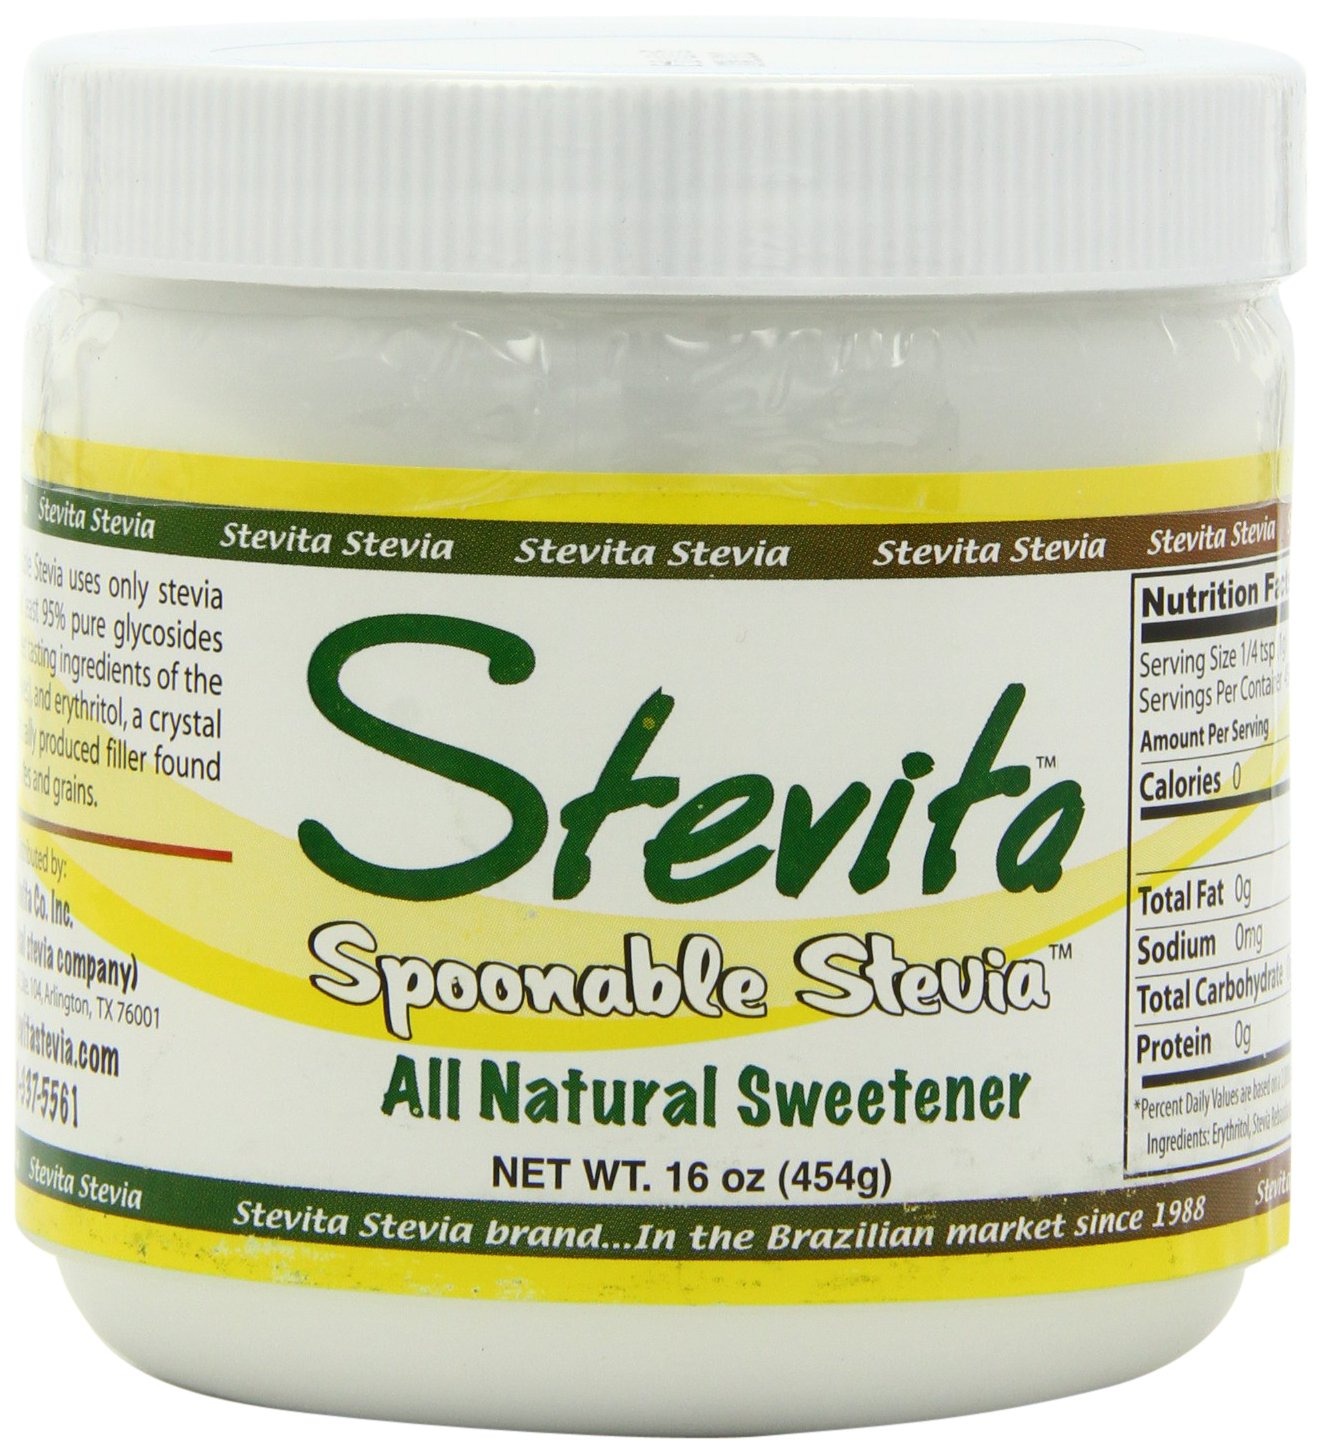
Item Name: Stevita Stevia Spoonable Sweetener, 16 Ounce
Bullet Point: Stevita Stevia Spoonable Sweetener, 16 Ounce
Value: 16.0
Unit: ounce

Price: 30.12